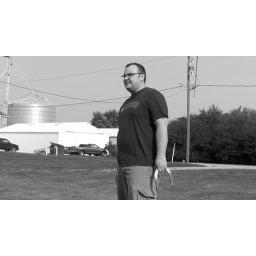
Jason at a horse shoe tournamenttaken in central ILshot with a basic casio point and shoot edited with picasa